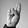
ASL letter: R